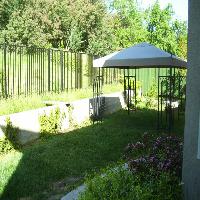
Weather: sun or clear